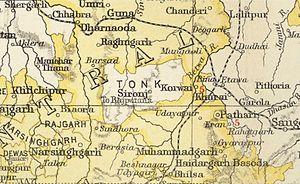
Kurwai est un ancien État princier des Indes établi par Mohammed Diler Khan, un militaire d'origine afghane, en 1707. La capitale était à Kurwai, ville qui fut fondée en même temps que l'État.